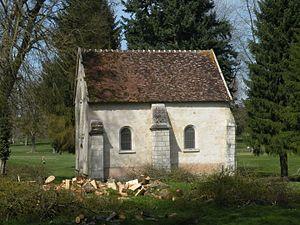
Chapelle Saint-Eutrope de Chaumont-en-Vexin
Le château de Bertichères est un château renaissance, situé sur la commune de Chaumont-en-Vexin dans le département de l'Oise et inscrit aux monuments historiques en 1999 et.